Jacques Henri de Durfort, 1st Duke of Duras

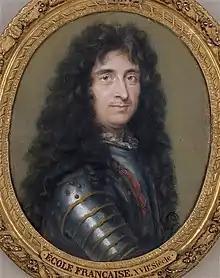

Jacques Henri de Durfort, 1st Duke of Duras (9 October 1625 – 12 October 1704) was Marshal of France.